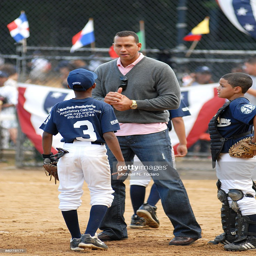
baseball player attends an all game .